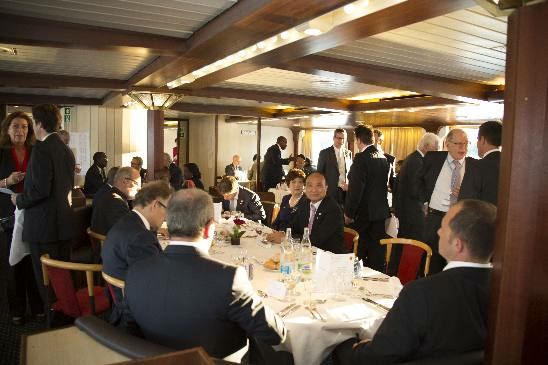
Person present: Yes